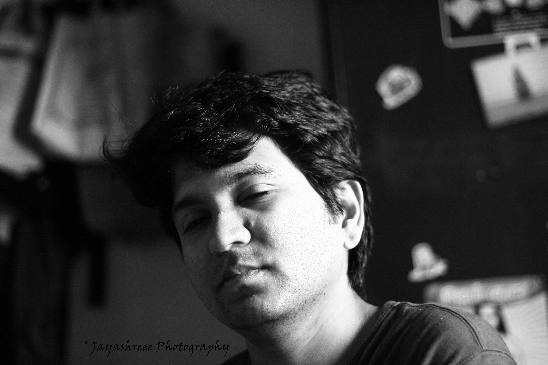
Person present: Yes